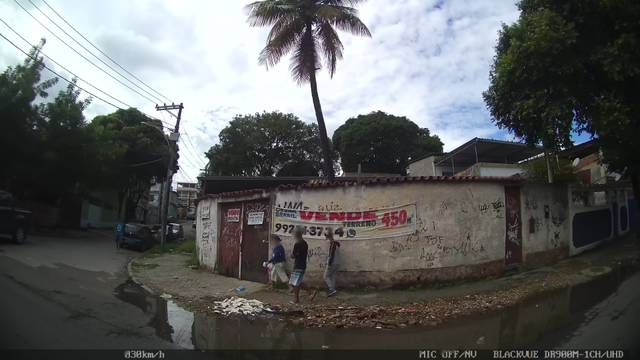
Region: Brazil
Coordinates: -22.812, -43.319